Pierre Pibarot

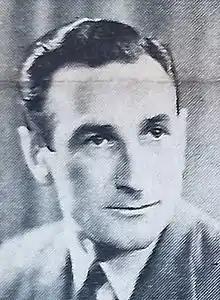
Pibarot in 1951

Pierre Pibarot (23 July 1916 – 26 November 1981) was a French footballer and manager.